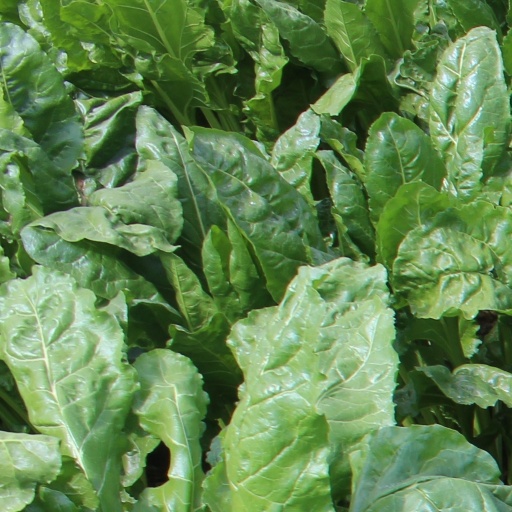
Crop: sugar beet